Robert Sparke Hutchings

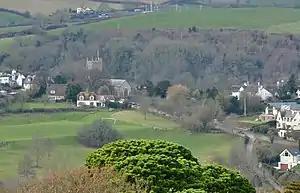
Dittisham in Devon, with St. George's Church where Robert Sparke Hutchings was rector

Robert Sparke Hutchings was born in the village of Dittisham in Devon, the sixth and youngest child of John Hutchings (c. 1732 – 1802) of Paignton, rector of St. George's Church in Dittisham, and Sarah Sparke (c. 1734 – 1788) of Dartmouth. Robert matriculated at St Edmund Hall, Oxford in 1798 at the age of 17, obtaining a BA in 1802 and an MA in 1808. He was ordained deacon of Dittisham parish in 1803 and became its rector in 1805. He had a new rectory house built that still stands today, as well as overseeing the construction of the first road for carriages going from Dartmouth to Dittisham.